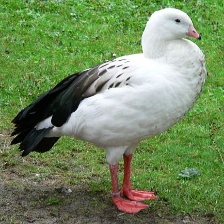
Species: ANDEAN GOOSE
Scientific name: CHLOEPHAGA MELANOPTERA
ImageNet parent category: goose